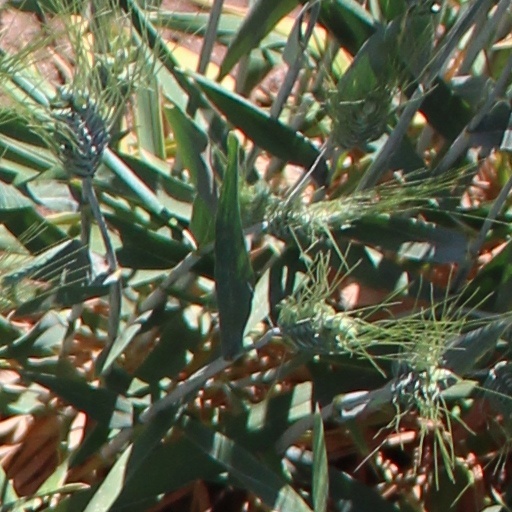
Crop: wheat